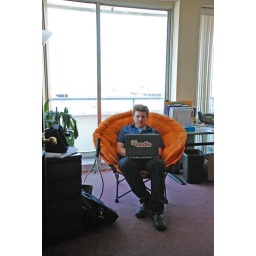
Matt in one of the orange chairs